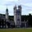
Label: castle